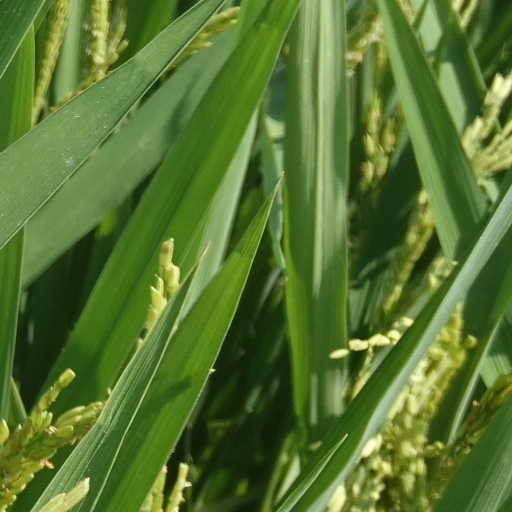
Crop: rice